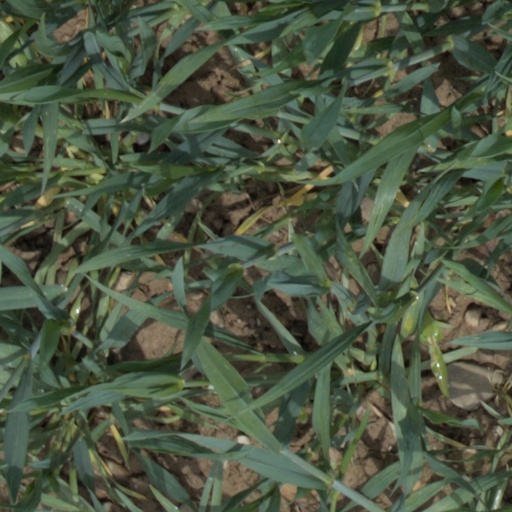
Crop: wheat